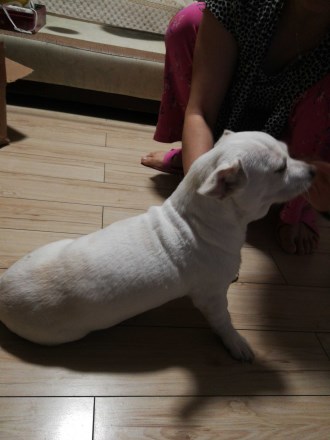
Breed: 3336-n000121-chinese_rural_dog